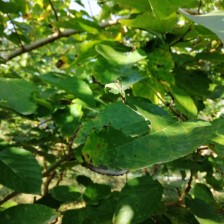
Variety: WhiteKing